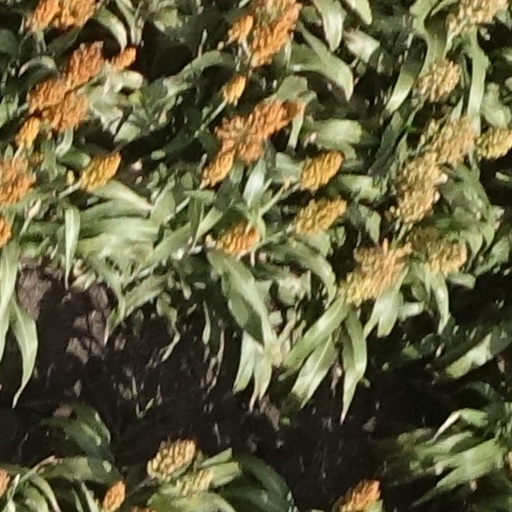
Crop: sorghum